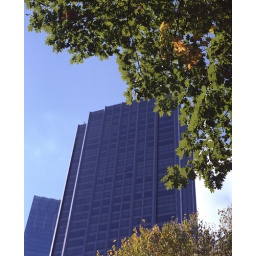
A few orange leaves on a tree in central park; the Time Warner center behind.